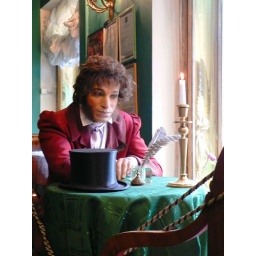
Yes, it's true, he's just having a cup of tea in a bar not far from here